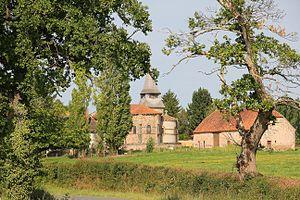
Louroux Bourbonnais Eglise St Martin vue de l'abside
Louroux-Bourbonnais est une commune française, située dans le département de l'Allier en région Auvergne-Rhône-Alpes.